Hapax legomenon

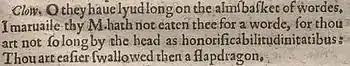
The word "honorificabilitudinitatibus" as found in the first edition of William Shakespeare's play "Love's Labour's Lost"

It is fairly common for authors to "coin" new words to convey a particular meaning or for the sake of entertainment, without any suggestion that they are "proper" words. For example, P.G. Wodehouse and Lewis Carroll frequently coined novel words. "Indexy", below, appears to be an example of this.